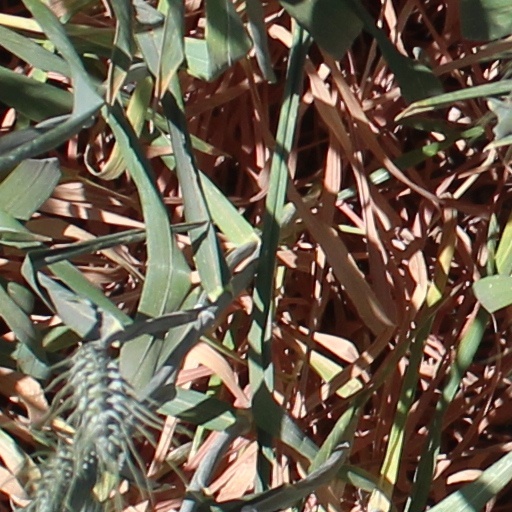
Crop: wheat